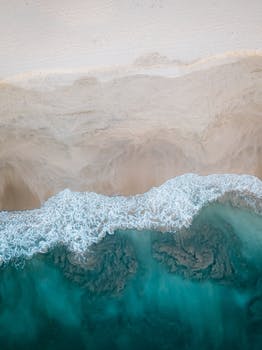
Label: No Watermark